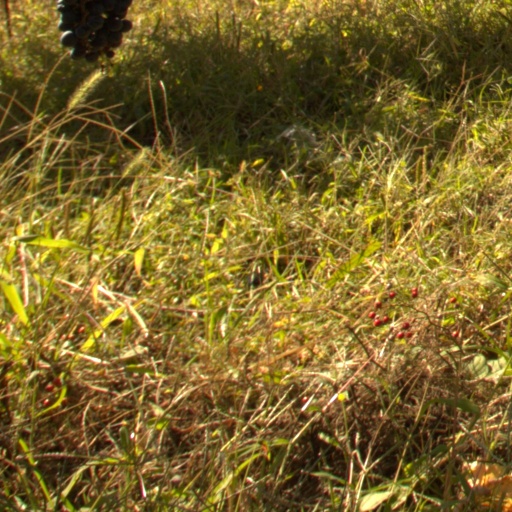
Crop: grape